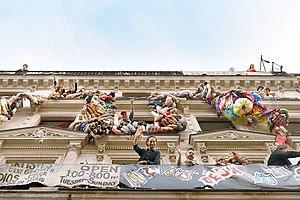
La façade du 59 Rivoli, décorée d'un dragon réalisé par Misaki Art World en 2017.
59 Rivoli, initialement baptisé Chez Robert : électrons libres, est un collectif d'artistes, fondé et basé dans un immeuble anciennement squatté au numéro 59 de la rue de Rivoli à Paris. Cette appropriation du lieu par des artistes a été légalisée par une convention avec la mairie de Paris.